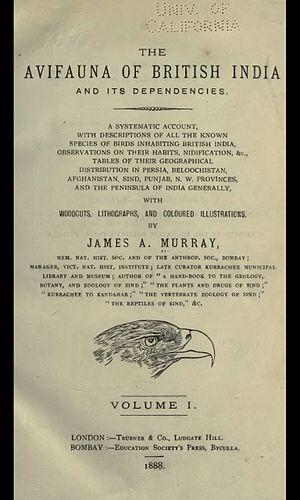
James A. Murray était un zoologiste, directeur du Victoria Natural History Institute puis conservateur du muséum et de la bibliothèque de Karachi. Il était membre de la Natural History and Anthropological Societies.